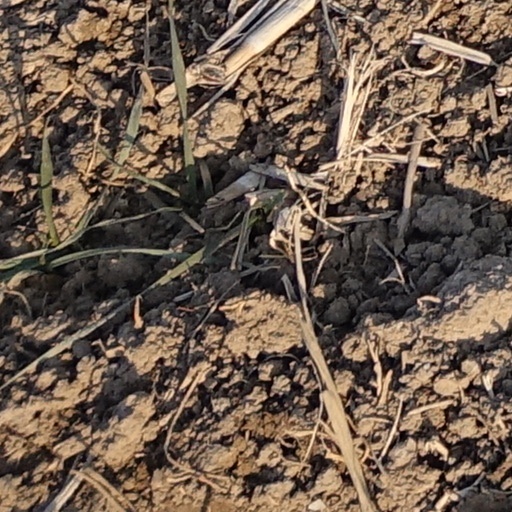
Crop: wheat